2011–12 NC State Wolfpack men's basketball team

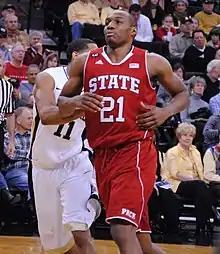
C.J. Williams

!colspan=9| 2012 ACC men's basketball tournament